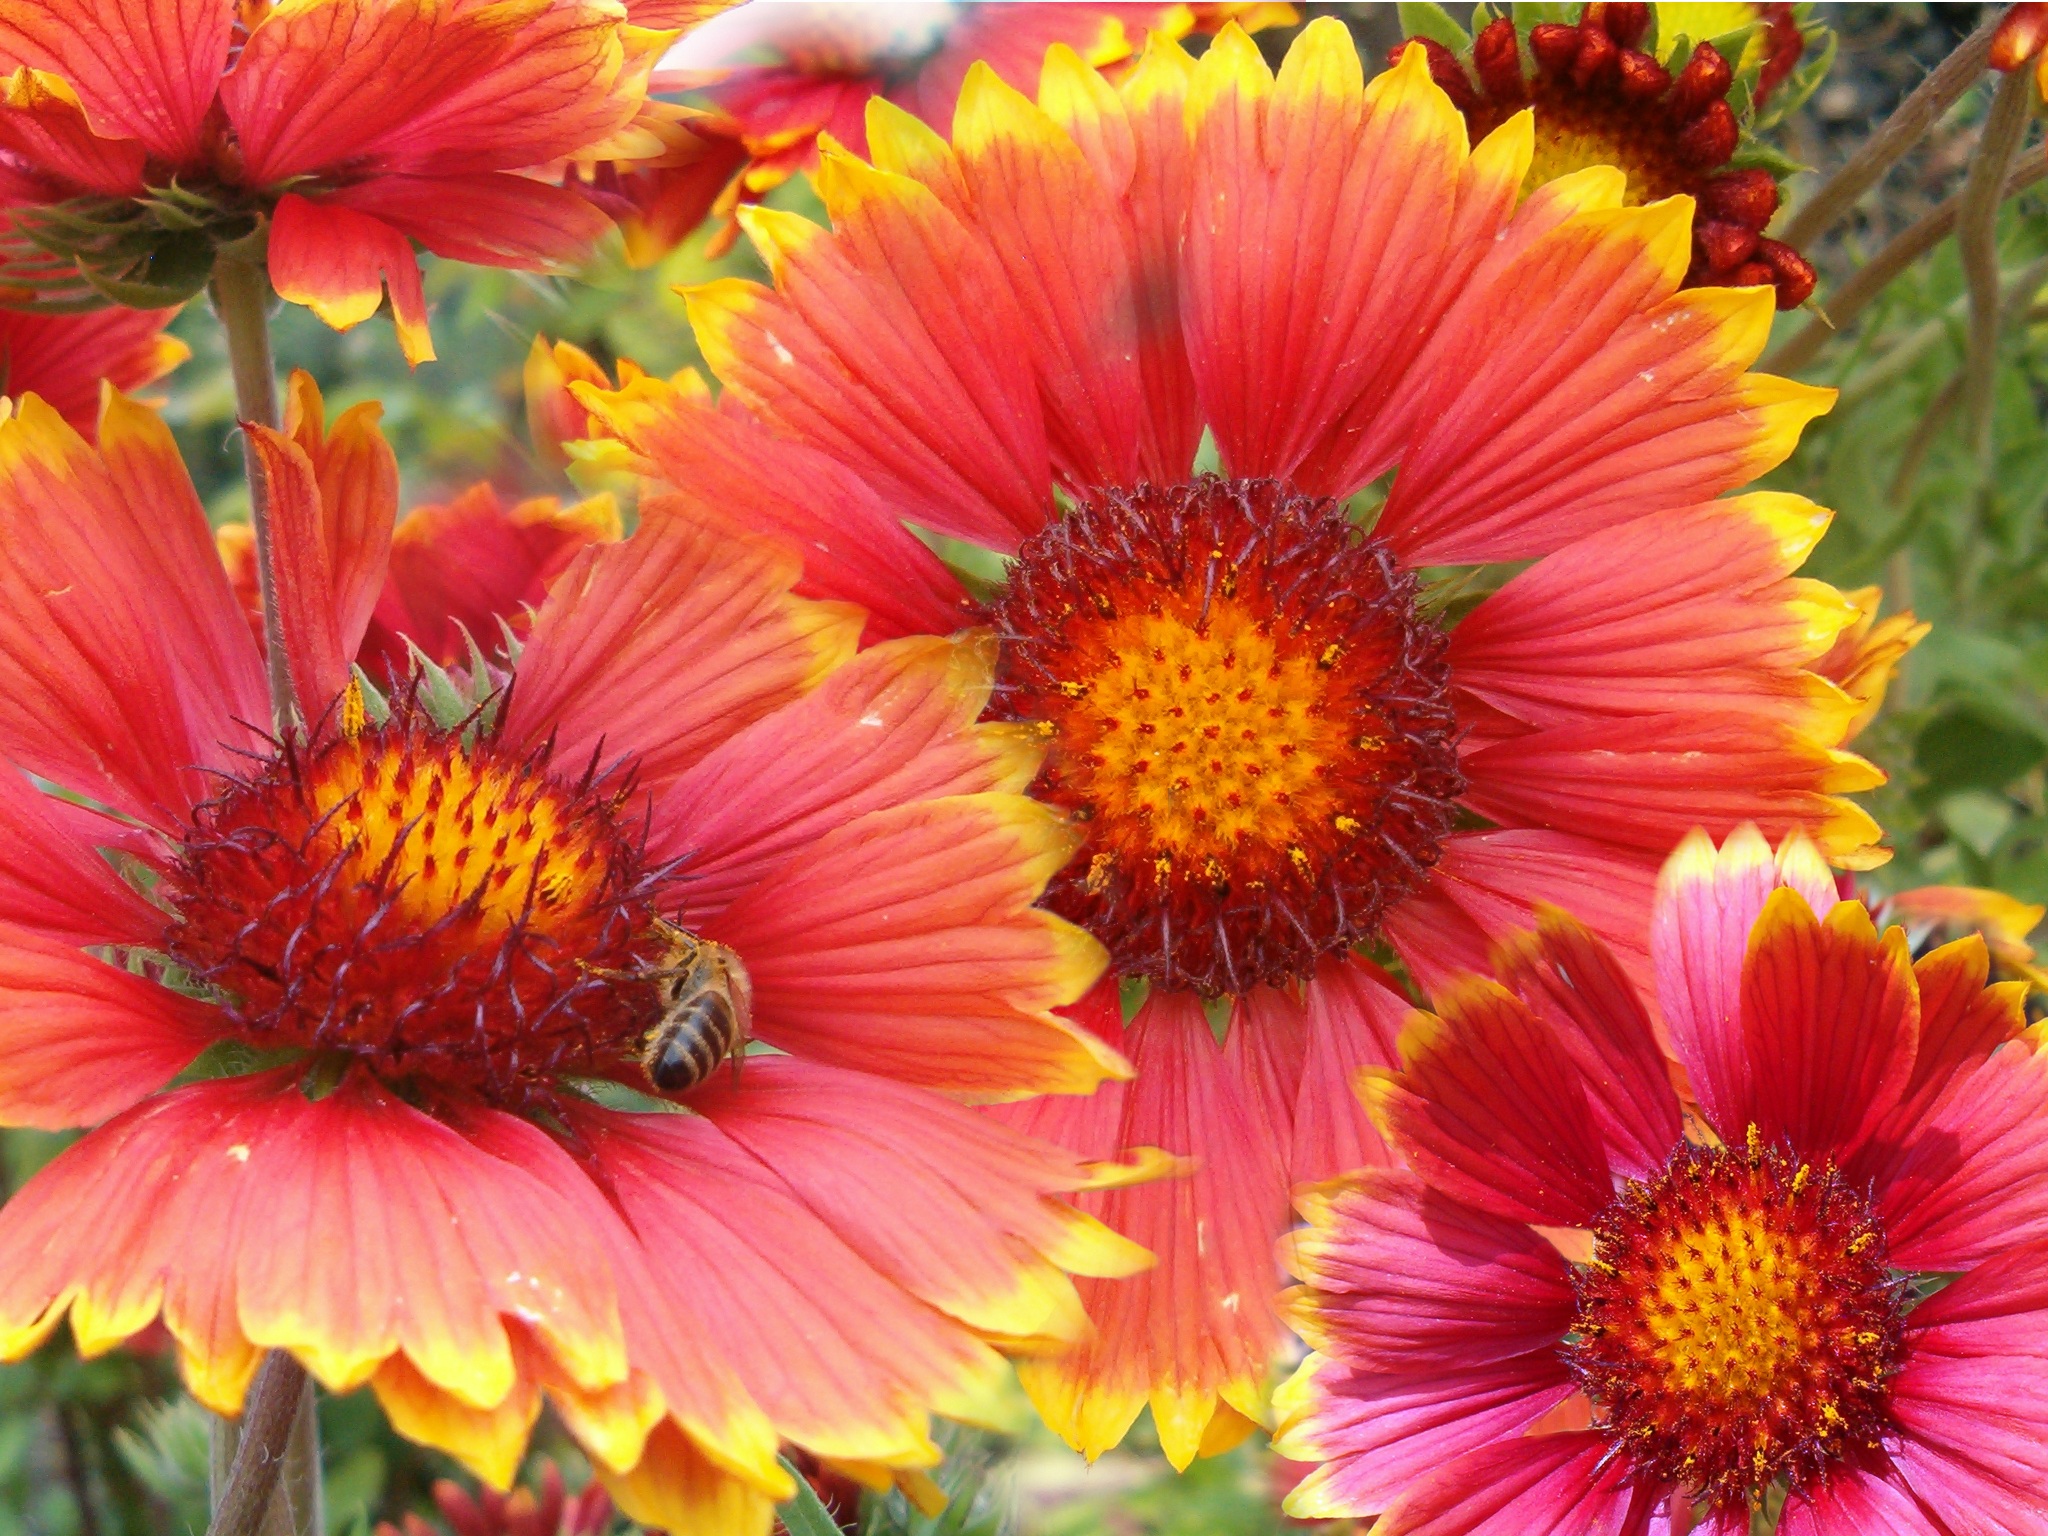
nature, plant, flower, petal, red, garden, flora, plants, flowers, gerbera, floristry, macro photography, flowering plant, daisy family, annual plant, land plant, marguerite daisy, blanket flowers